History of feminism

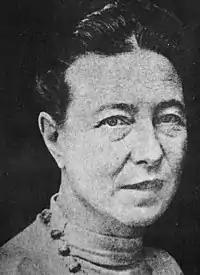
Simone de Beauvoir

The Iranian women's rights movement first emerged some time after the Iranian Constitutional Revolution, in the year in which the first women's journal was published, 1910. The status of women deteriorated after the 1979 Iranian Revolution. The movement later grew again under feminist figures such as Bibi Khanoom Astarabadi, Touba Azmoudeh, Sediqeh Dowlatabadi, Mohtaram Eskandari, Roshank No'doost, Afaq Parsa, Fakhr ozma Arghoun, Shahnaz Azad, Noor-ol-Hoda Mangeneh, Zandokht Shirazi, Maryam Amid (Mariam Mozayen-ol Sadat).